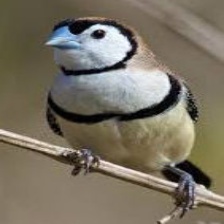
Species: DOUBLE BARRED FINCH
Scientific name: TAENIOPYGIA BICHENOVII
ImageNet parent category: house_finch